Black Chasm Cave

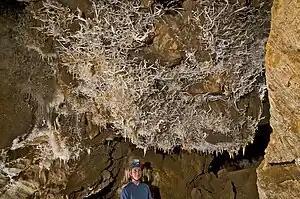
Helictites in the Landmark Room, on a wall visible from the tourist trail

Black Chasm Cavern is a cave in the hamlet of Volcano in Amador County, California.